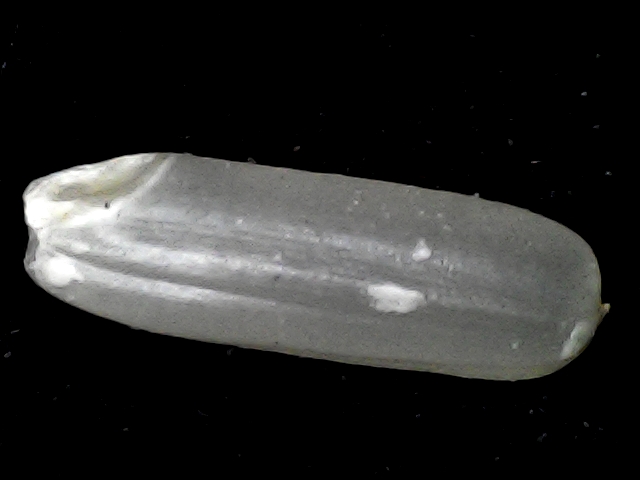
Rice variety: BD87